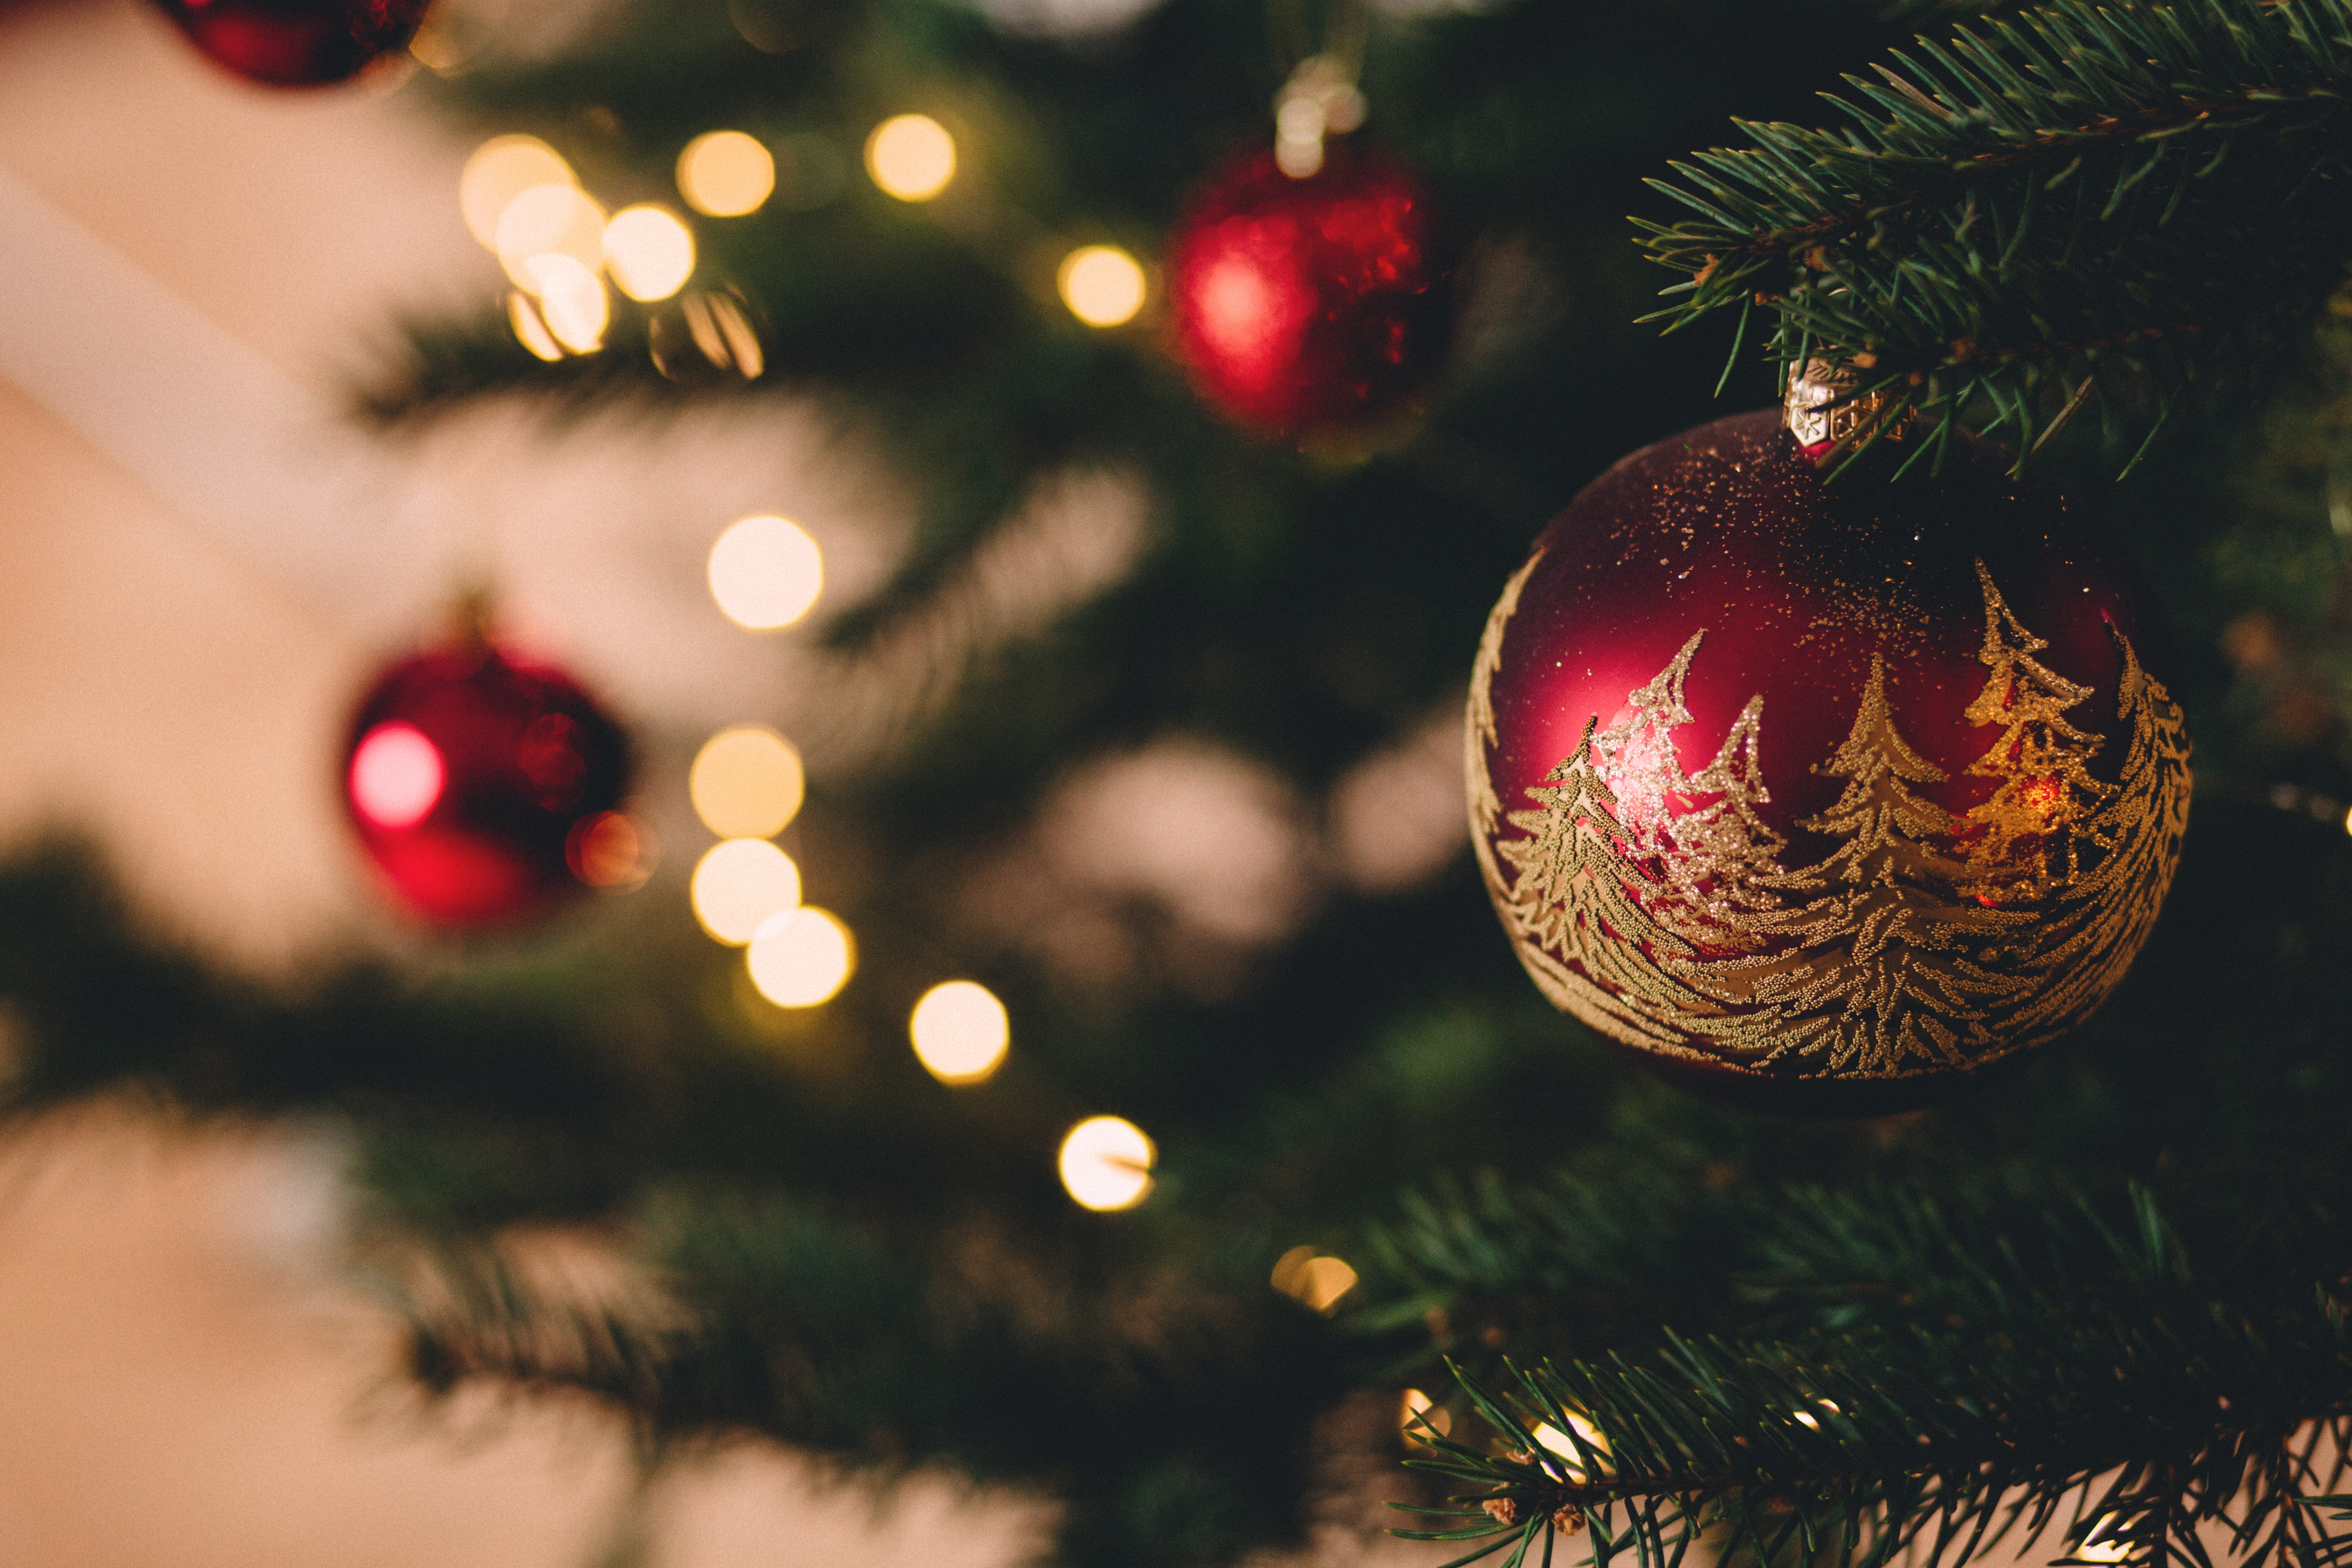
christmas ornament, christmas, christmas tree, christmas decoration, tree, spruce, ornament, fir, christmas eve, lighting, branch, woody plant, plant, tradition, holiday, sky, conifer, pine family, interior design, event, evergreen, pine, christmas lights, Holiday ornament, still life, sphere, ball